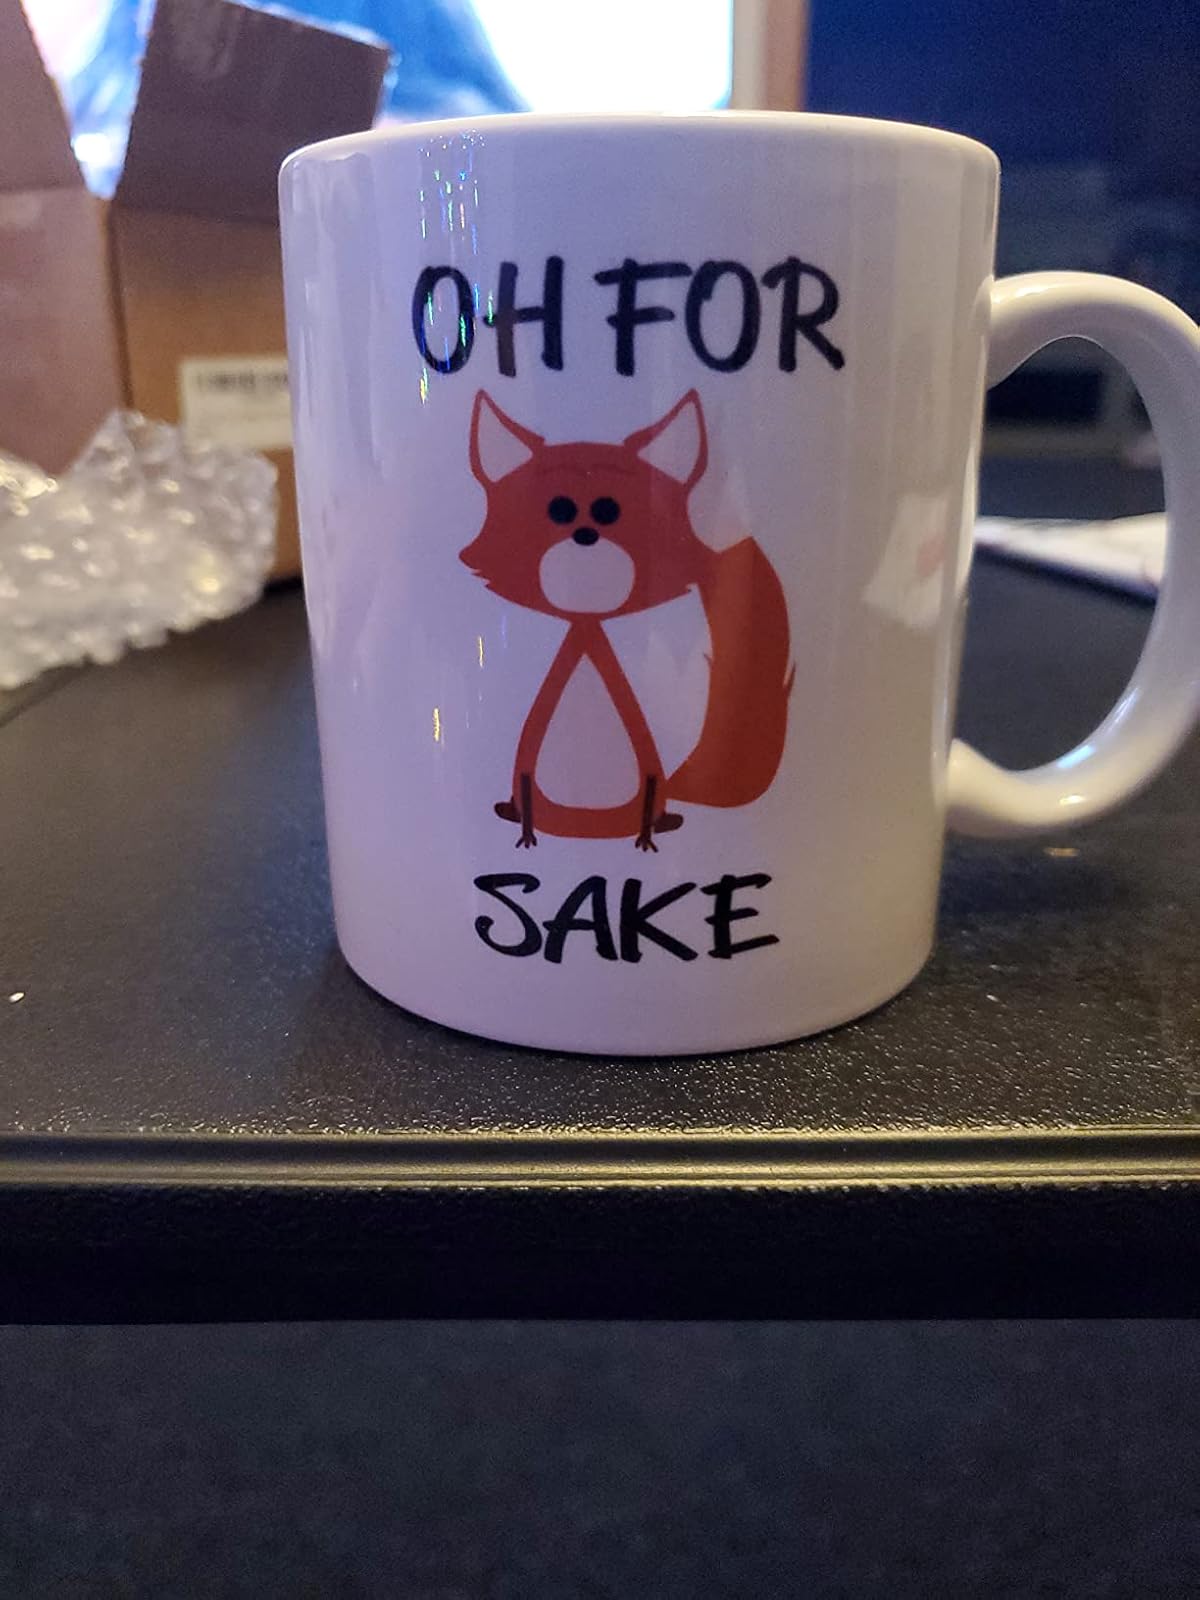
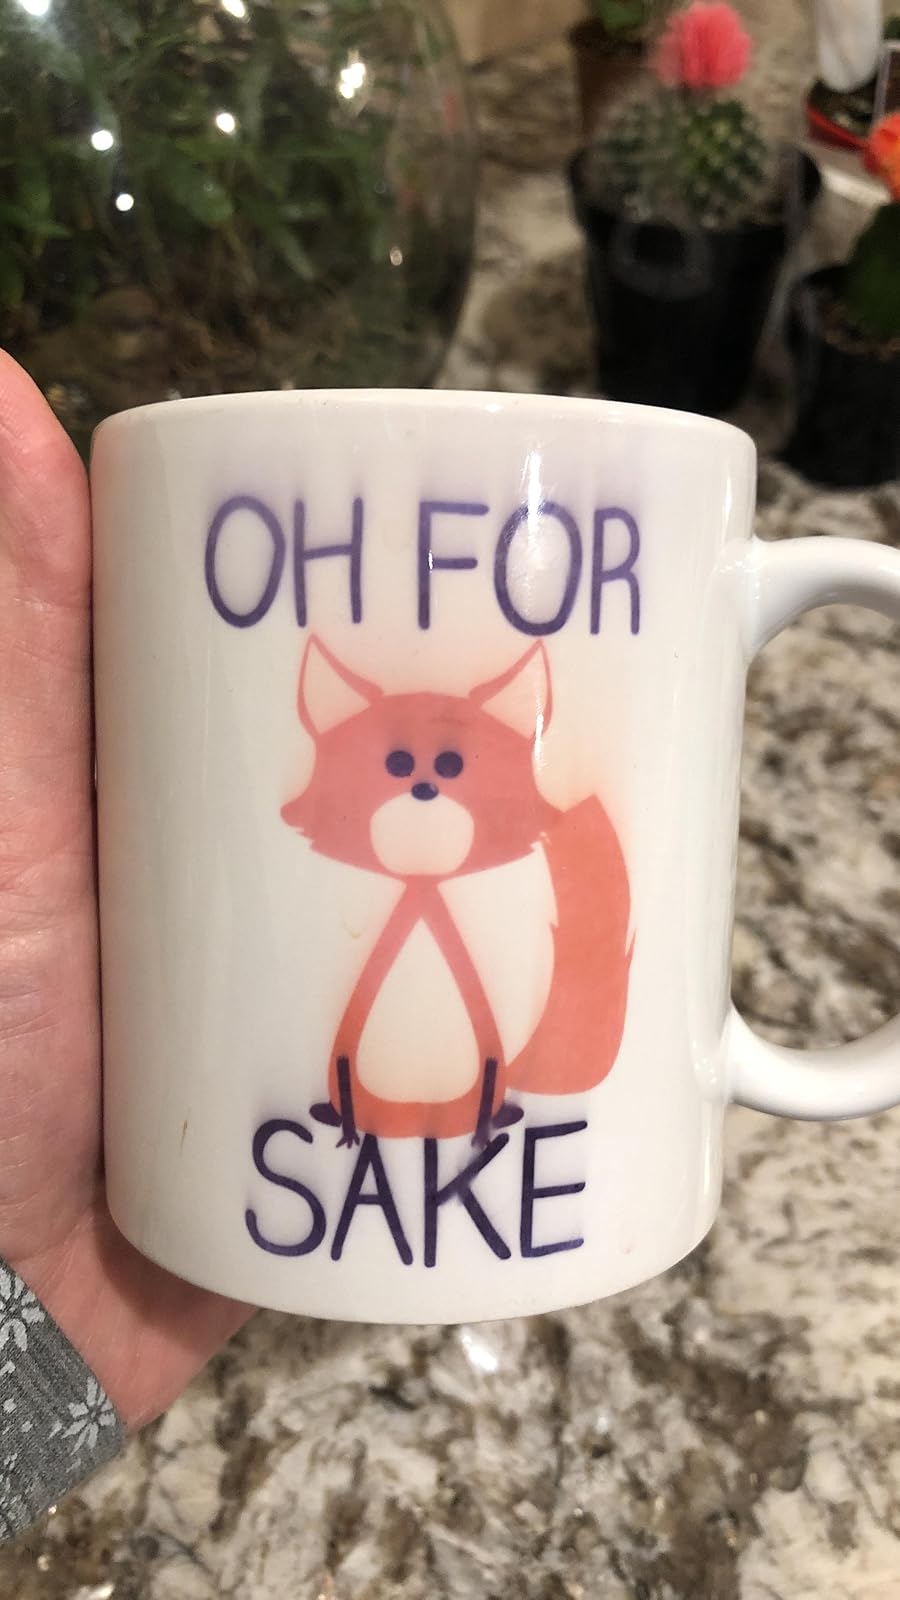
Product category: items_mug
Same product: yes